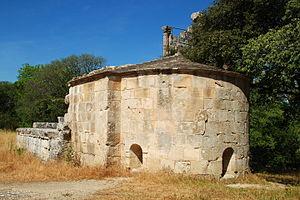
France - Provence - Bouches-du-Rhône - Vernègues - Chapelle Saint-Cézaire de Château-Bas
En architecture religieuse, le chevet désigne généralement l'extrémité du chœur d'une église derrière le maître-autel et le sanctuaire de l'église, parce que, dans les édifices au plan en croix latine, le chevet correspond à la partie de la croix sur laquelle le Christ crucifié posa sa tête.